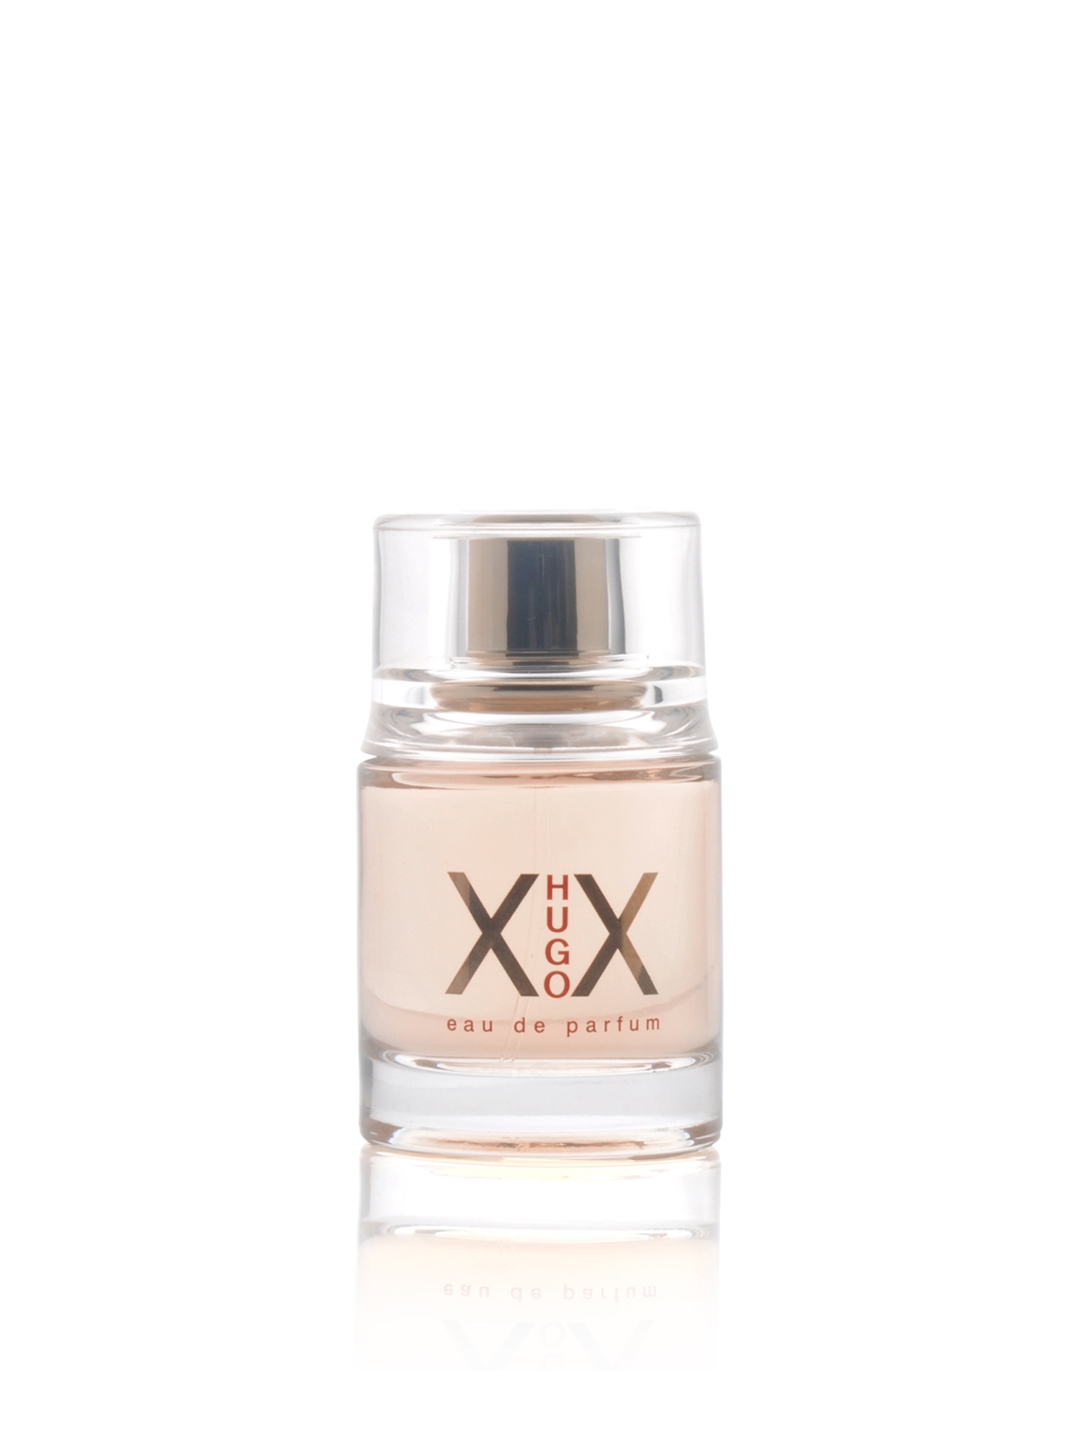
Hugo Women XX Perfume
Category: Personal Care / Fragrance / Perfume and Body Mist
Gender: Women
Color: Bronze
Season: Spring 2017
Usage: Casual